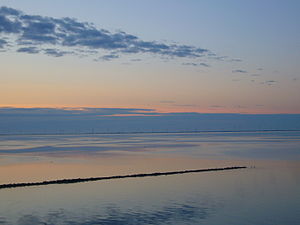
Friedrich Wilhelm Lübke Kog
Kogen set fra Hindenburgdæmningen
Friedrich Wilhelm Lübke-Kog eller Friedrich-Wilhelm-Lübke-Koog er en by og kommune i det nordlige Tyskland under Kreis Nordfriesland i det nordvestlige Sydslesvig i delstaten Slesvig-Holsten.